Change of Sex

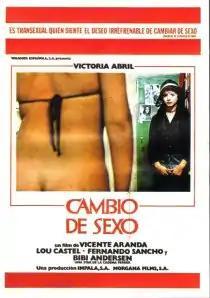

Change of Sex or Sex Change is a 1977 Spanish film, written and directed by Vicente Aranda. It stars Victoria Abril as José Maria. The film dramatizes the story of a young trans girl, who moves to the city to explore her desire to live as a woman.